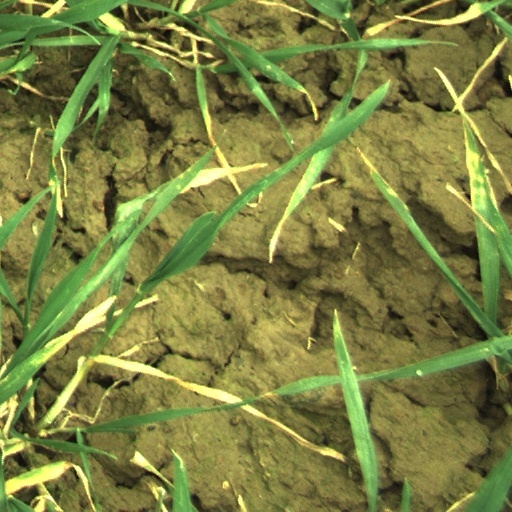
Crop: wheat